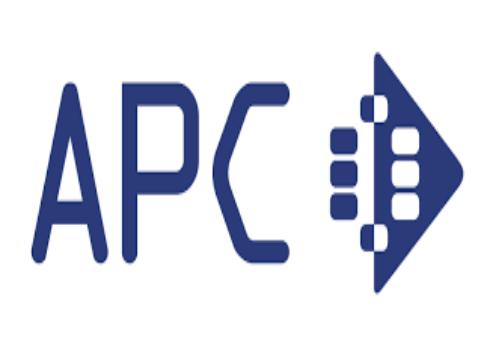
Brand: A.P.C
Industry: Clothes